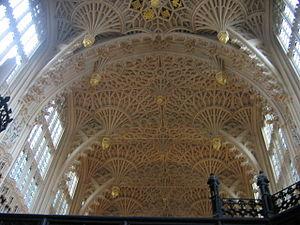
L’abbaye de Westminster est l'un des édifices religieux les plus célèbres de Londres. Sa construction date pour l'essentiel du XIIIᵉ siècle, sous Henri III. C'est le lieu de sépulture d'une partie des rois et reines d'Angleterre et aussi des hommes et des femmes célèbres. Le Coin des poètes fait honneur aux écrivains du royaume. La quasi-totalité des couronnements des monarques anglais a eu lieu dans cette abbaye.